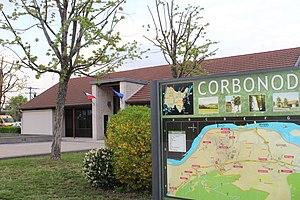
Mairie de Corbonod.